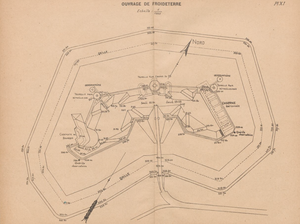
Plan de l'w:fr:ouvrage de Froideterre.
L'ouvrage de Froideterre est une fortification construite à la limite entre les communes de Fleury-devant-Douaumont et de Bras-sur-Meuse, au nord de Verdun.